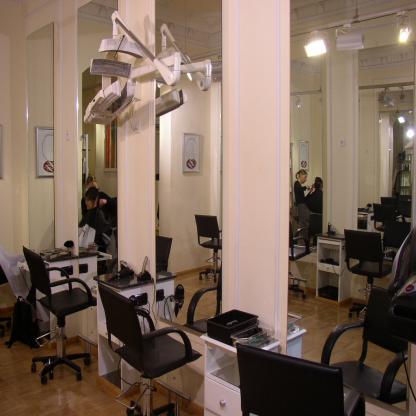
Scene: Indoor